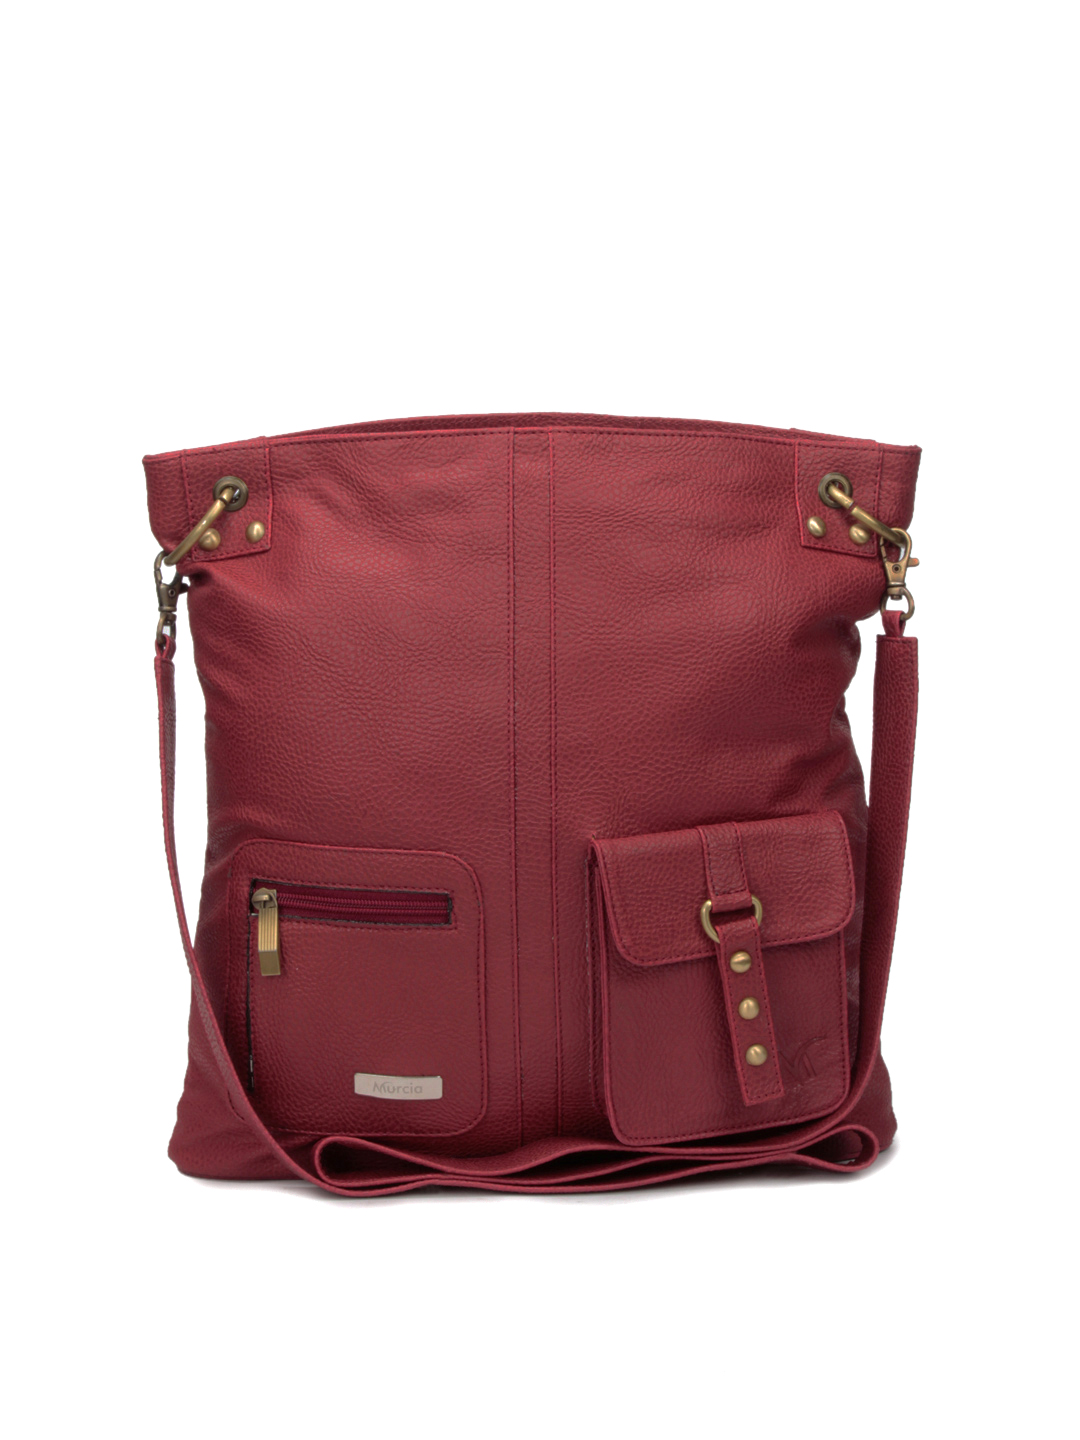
Murcia Women Leatherette Maroon Handbag
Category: Accessories / Bags / Handbags
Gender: Women
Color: Maroon
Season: Winter 2015
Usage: Casual